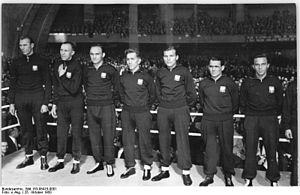
Franciszek Szymura est un boxeur polonais, vice-champion d'Europe amateur en 1937 et 1939.
Aleksy Antkiewicz est un boxeur polonais né le 12 novembre 1923 à Katlewo et mort le 3 avril 2005 à Gdańsk.